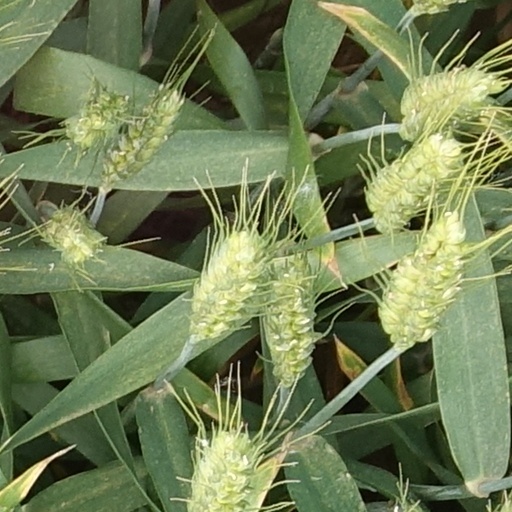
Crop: wheat